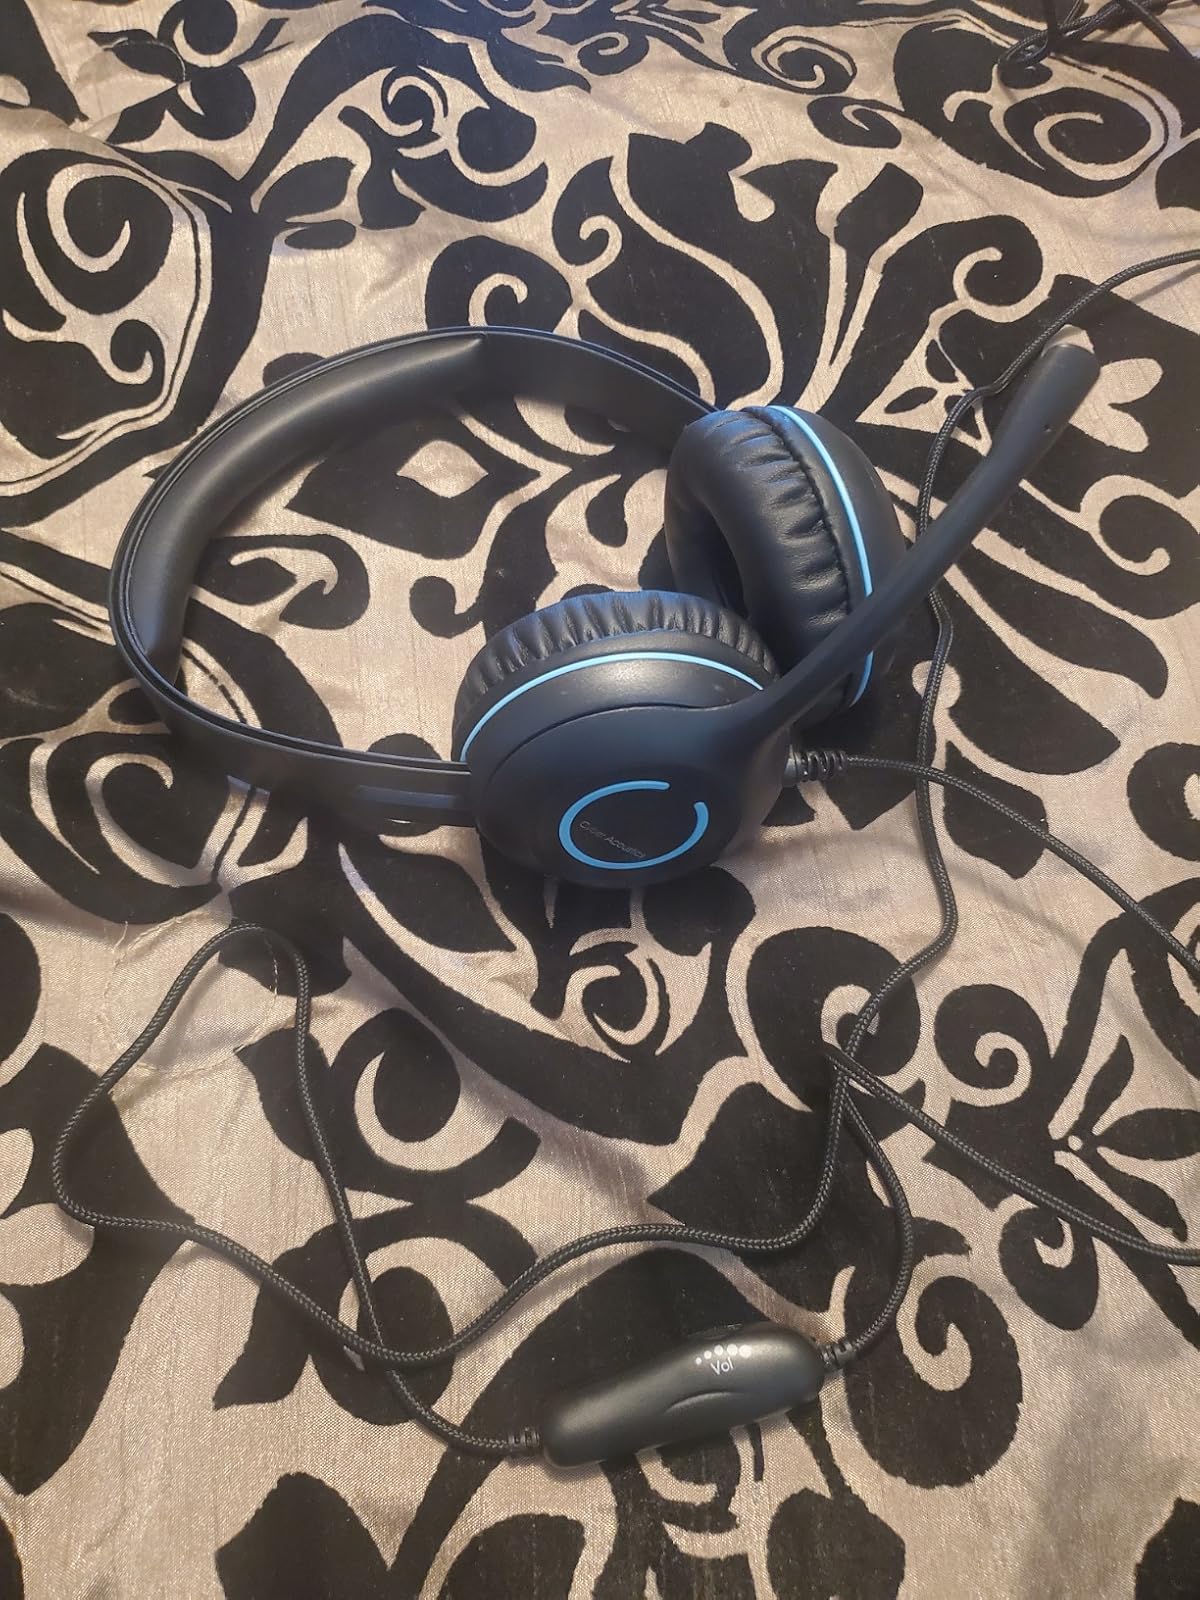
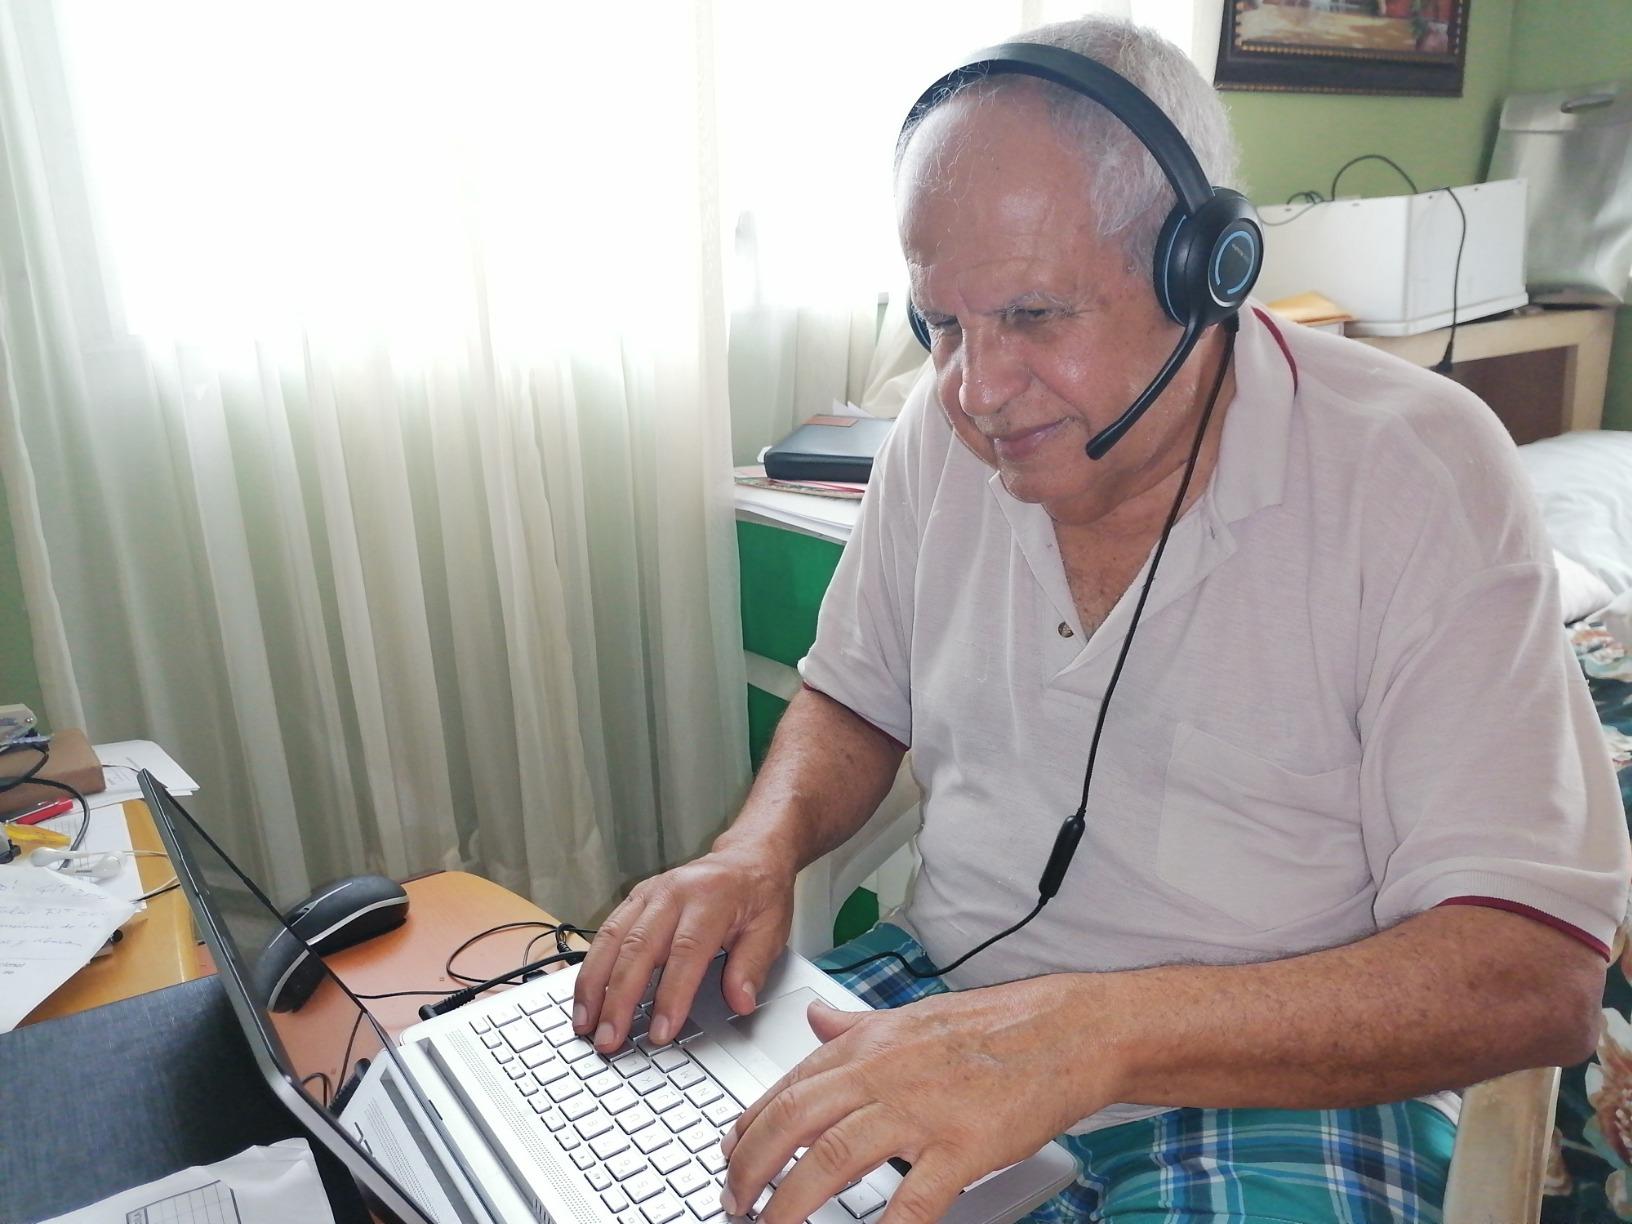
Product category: headphones
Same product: yes